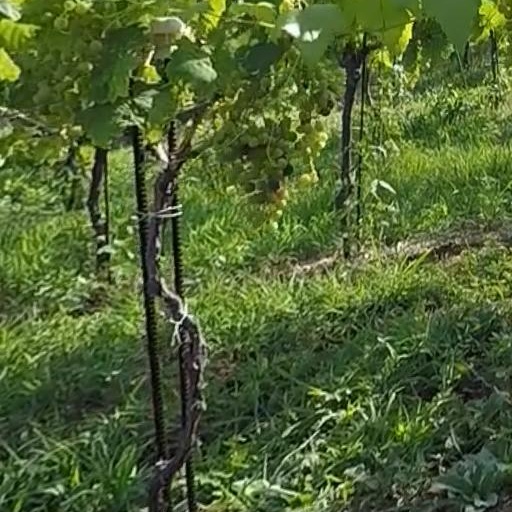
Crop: grape